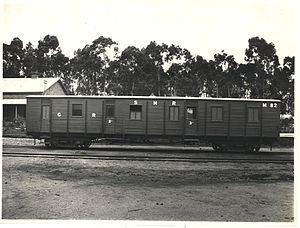
La Shire Highlands Railway Company est une entreprise ferroviaire, fondée en 1895 dans ce qui est alors le Protectorat britannique d'Afrique centrale, qui devient Nyassaland en 1907. Elle est créée pour contruire une voie ferrée permettant de relier Blantyre à la rivière Shire, principale voie d'eau navigable du protectorat. Après quelques problèmes logistiques et financiers, une voie à écartement sud-africain est construite entre 1903 et 1907, puis prolongée de 182 kilomètres jusqu'à Port Herald, en 1908, à cause de la baisse du niveau de l'eau dans la rivière.